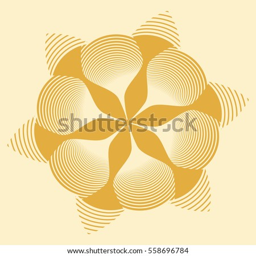
a stylized flower with striped petals in gold and ivory